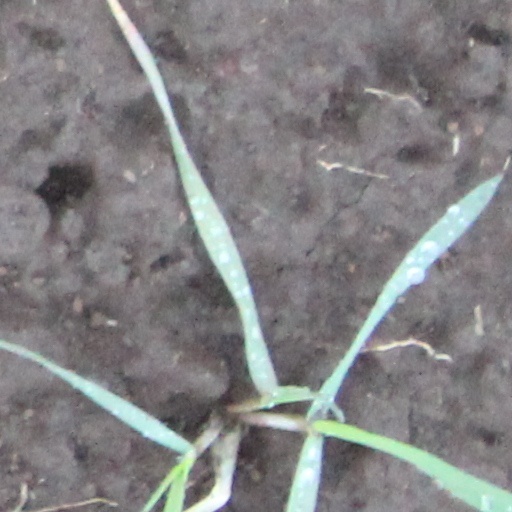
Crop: wheat